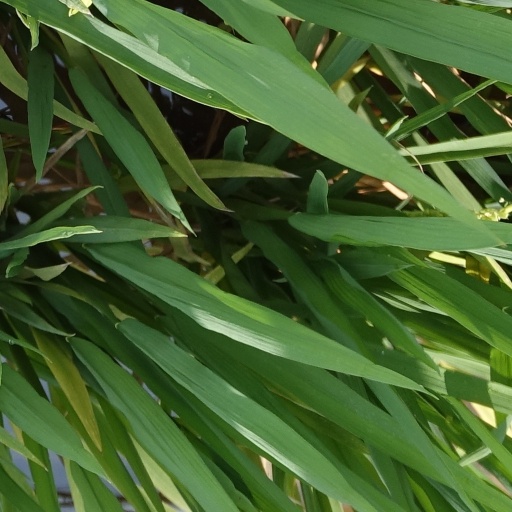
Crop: rice